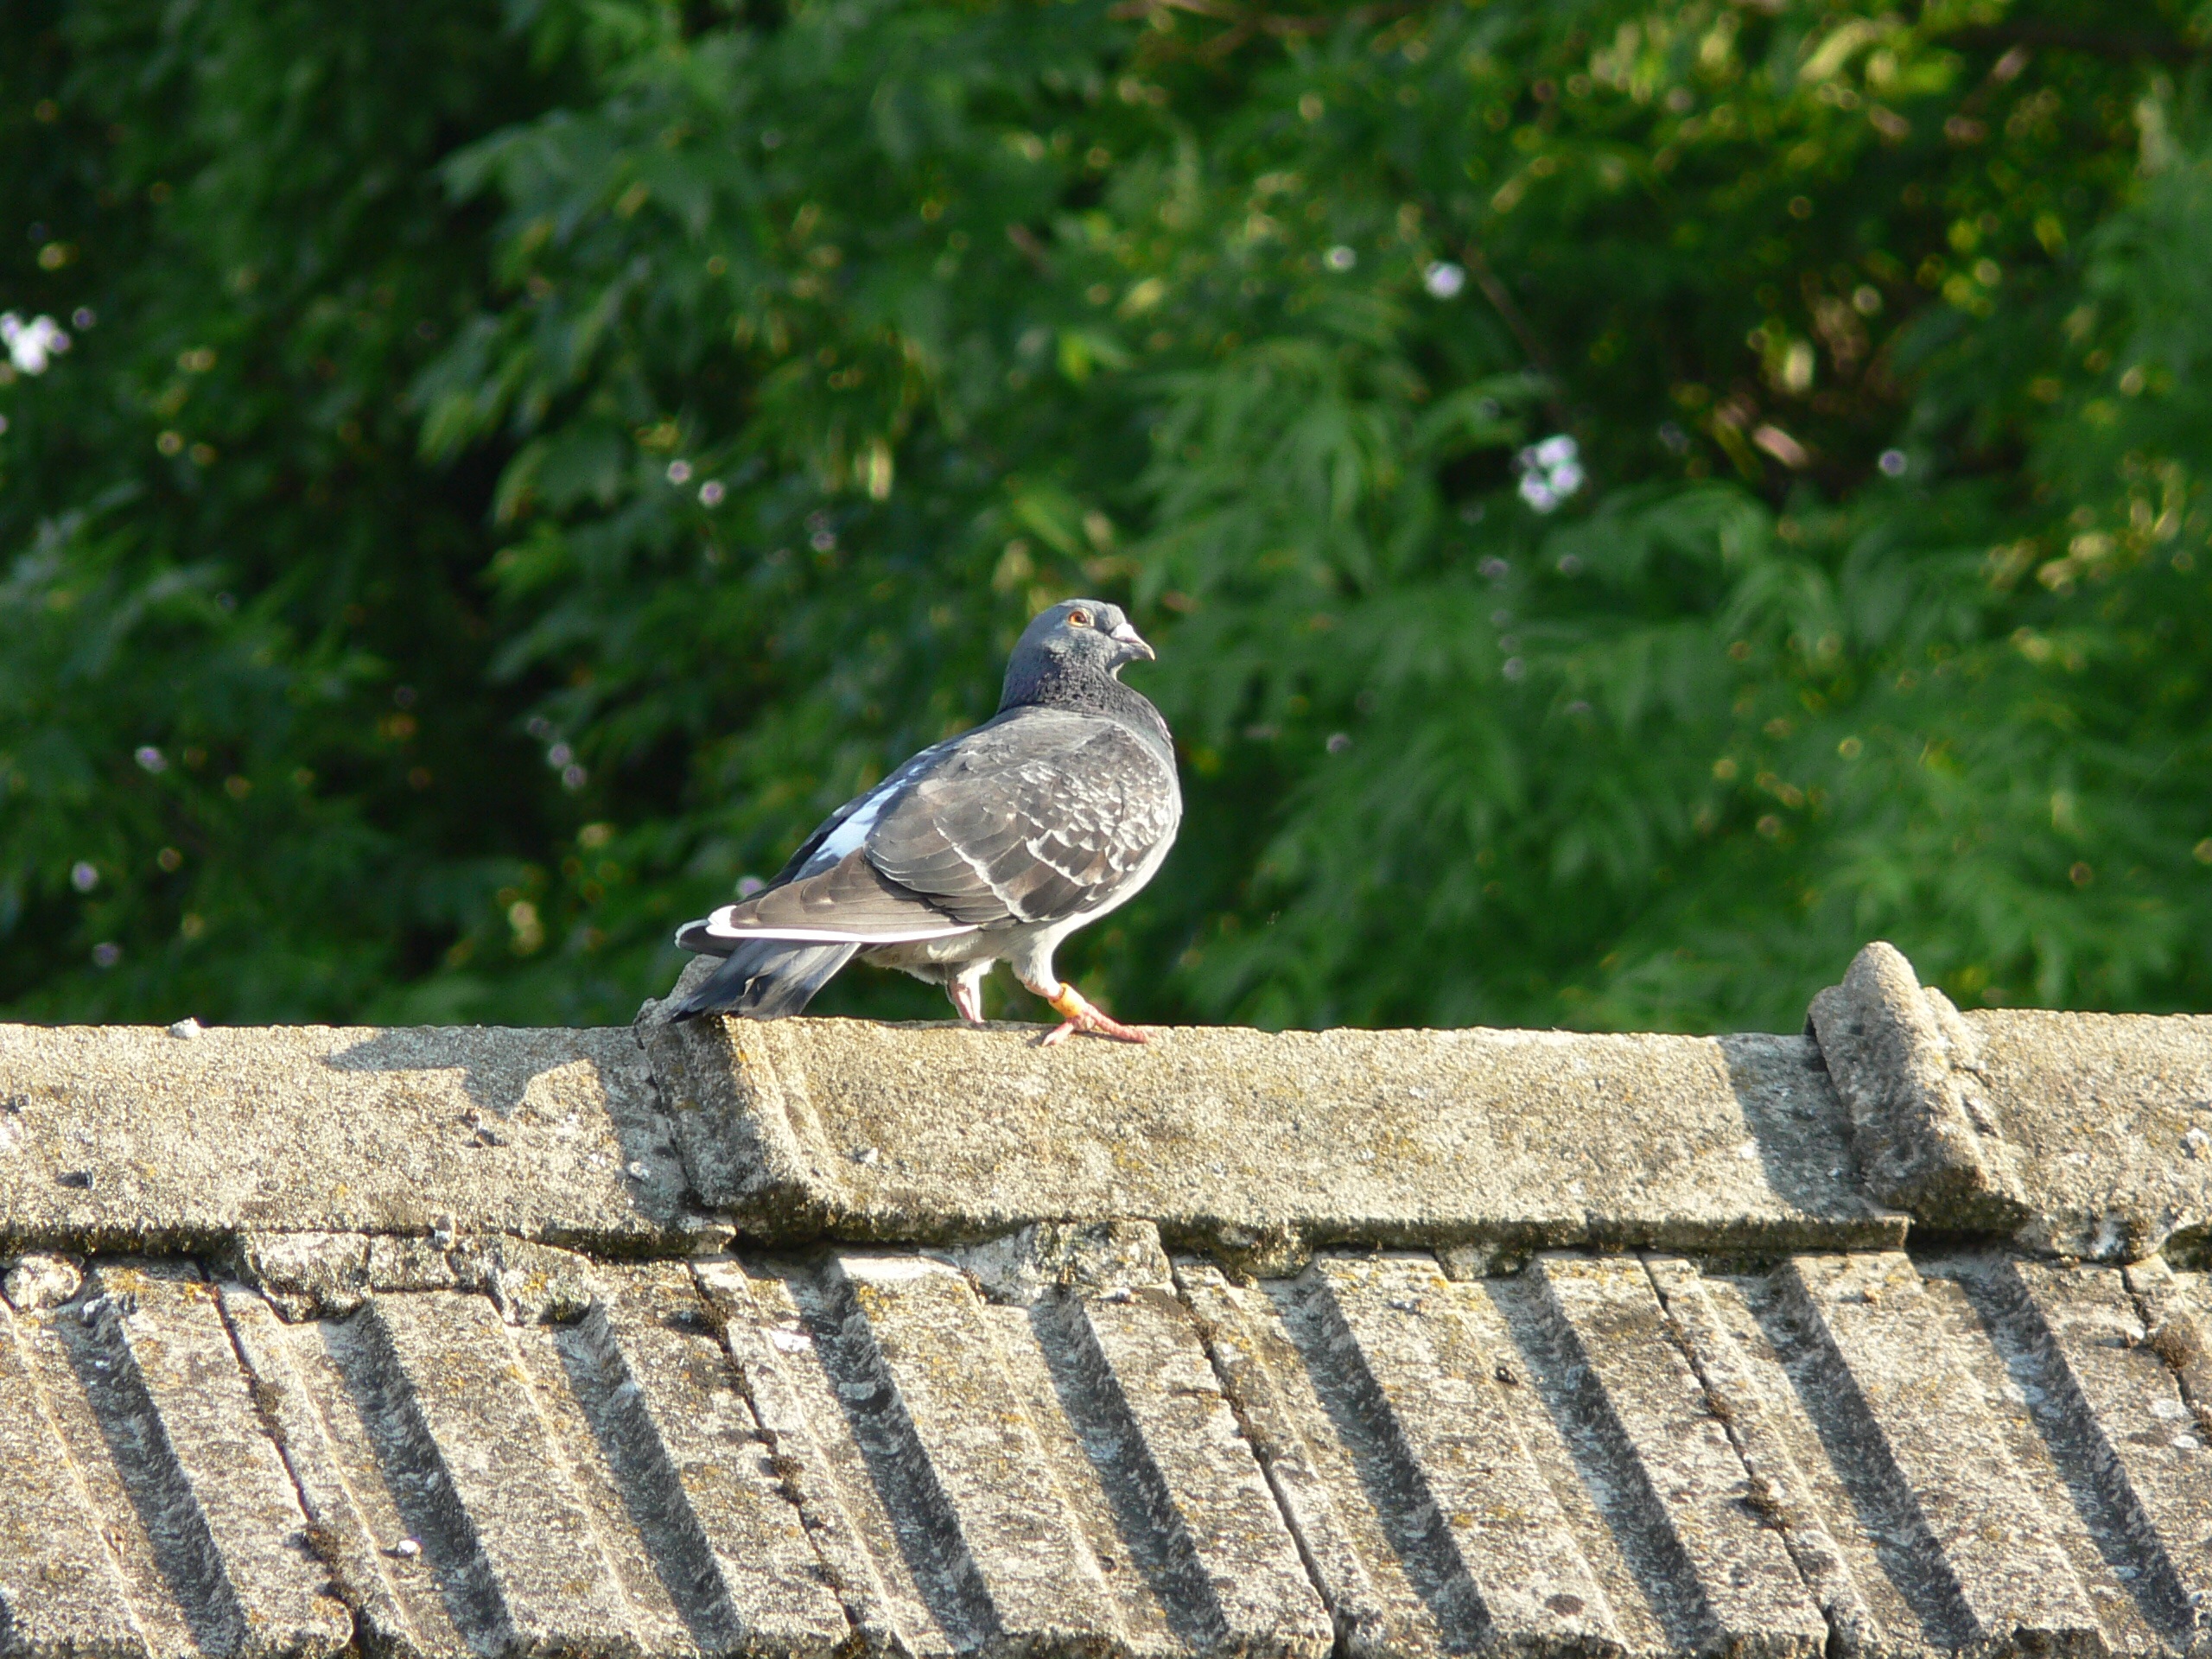
nature, bird, wing, sky, fly, summer, wildlife, green, fauna, pigeon, vertebrate, sparrow, perching bird